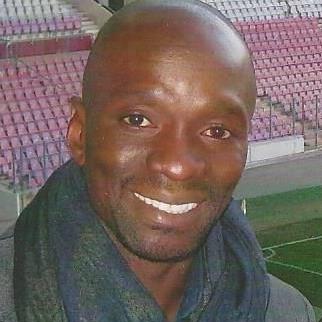
Age: 38